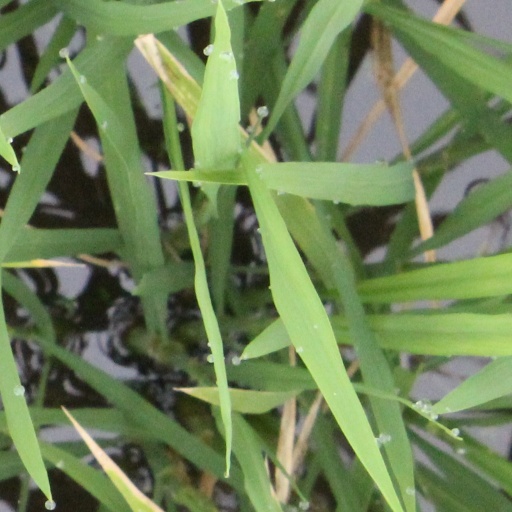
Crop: rice